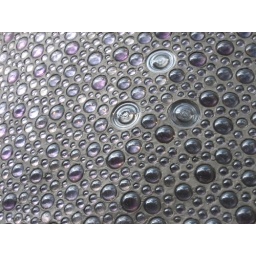
The textured glass at a building near my home